Ophites

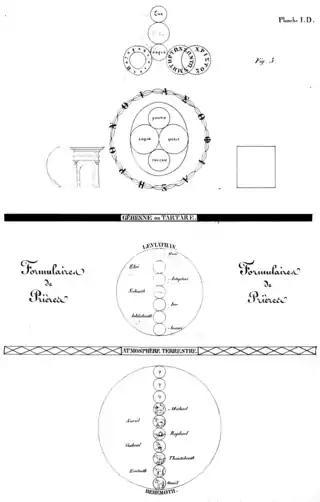
Reconstruction of Ophite Diagram from "Histoire critique du Gnosticisme;" Jacques Matter, 1826, Vol. III, Plate I, D.

At this Ialdabaoth, being jealous, planned to despoil the man by means of a woman, and formed Eve, of whose beauty the six powers being enamoured generated sons from her, namely, the angels. Then Sophia devised by means of the serpent to seduce Eve and Adam to transgress the precept of Ialdabaoth; and Eve, accepting the advice of one who seemed a Son of God, persuaded Adam also to eat of the forbidden tree. And when they ate they gained knowledge of the power which is over all, and revoked from those who had made them. Thereupon Ialdabaoth cast Adam and Eve out of Paradise; but the mother had secretly emptied them of the Light-fluid in order that it might not share the curse or reproach. So they were cast down into this world, as was also the serpent who had been detected in working against his father. He brought the angels here under his power, and himself generated six sons, a counterpart of the Hebdomad of which his father was a member. These seven demons always oppose and thwart the human race on whose account their father was cast down.